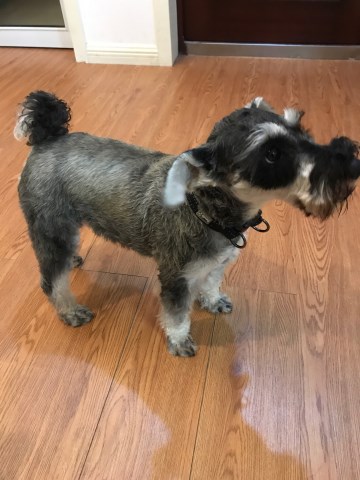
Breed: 2342-n000102-miniature_schnauzer